Roderich Mojsisovics von Mojsvar

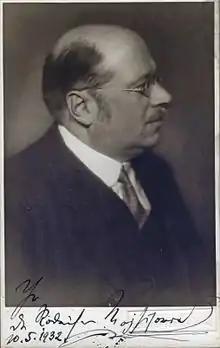

Roderich Mojsisovics von Mojsvár (Graz, 10 May 1877 – Bruck an der Mur, 30 March 1953) (also referred to as Roderick Mojsisovics, Roderich Edler von Mojsvár Mojsisovics, Roderich von Mojsisovics-Mojsvár and Roderich Edmund Ladislaus Anton Julius Mojsisovics von Mojsvár) was an Austrian composer based in Graz, head of the Schule des Musikvereins für Steiermark there.